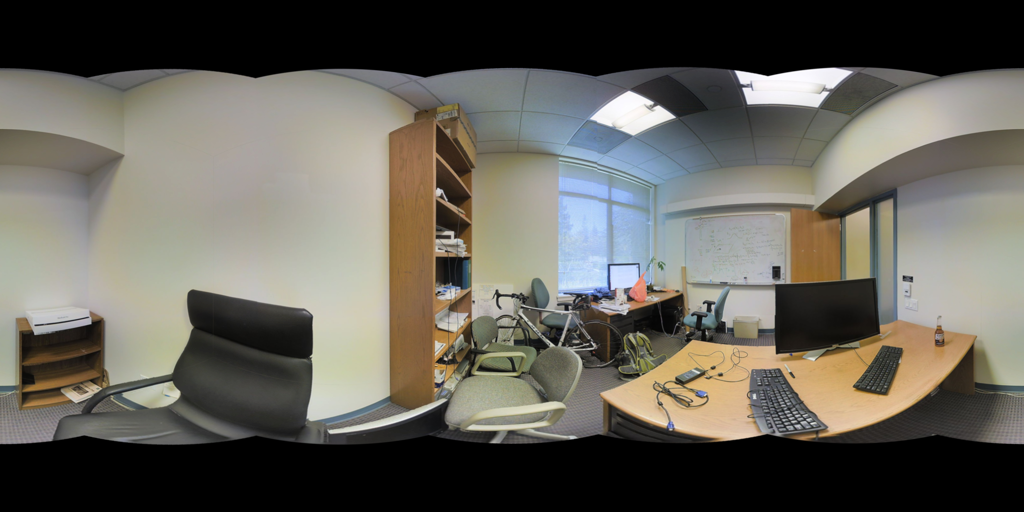
Referred object: the green office chair by the desk, in front of the window

Referred object: the tall wooden bookshelf